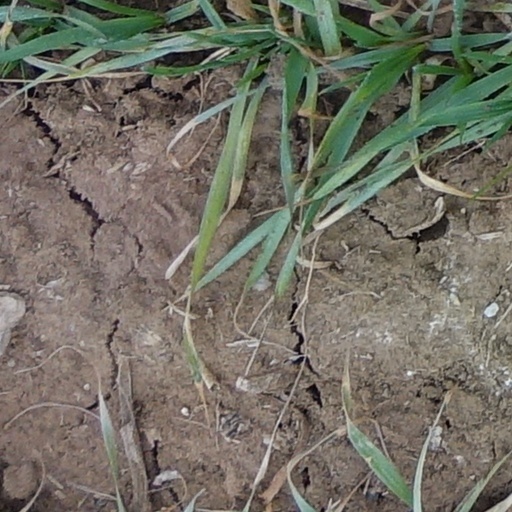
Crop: wheat